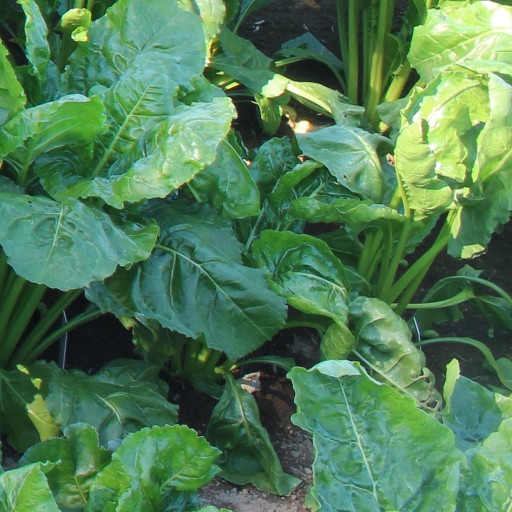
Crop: sugar beet